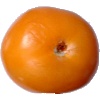
Label: Tomato Yellow 1